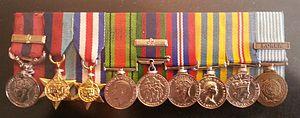
Agrafe de Léo Major. De gauche à droite: Distinguished Conduct Medal (DCM) avec barette Étoile 1939-1945 Étoile France et Allemagne Médaille de la Défense Médaille du service volontaire Médaille de la guerre 39-45 Médaille de Corée Médaille du service volontaire pour la Corée Médaille des Nations-unies pour la Corée
Léo Major est un militaire québécois ayant servi dans Le Régiment de la Chaudière et le Royal 22ᵉ Régiment des Forces canadiennes. Il s'est distingué par ses actes de bravoure lors de la Seconde Guerre mondiale et de la guerre de Corée.